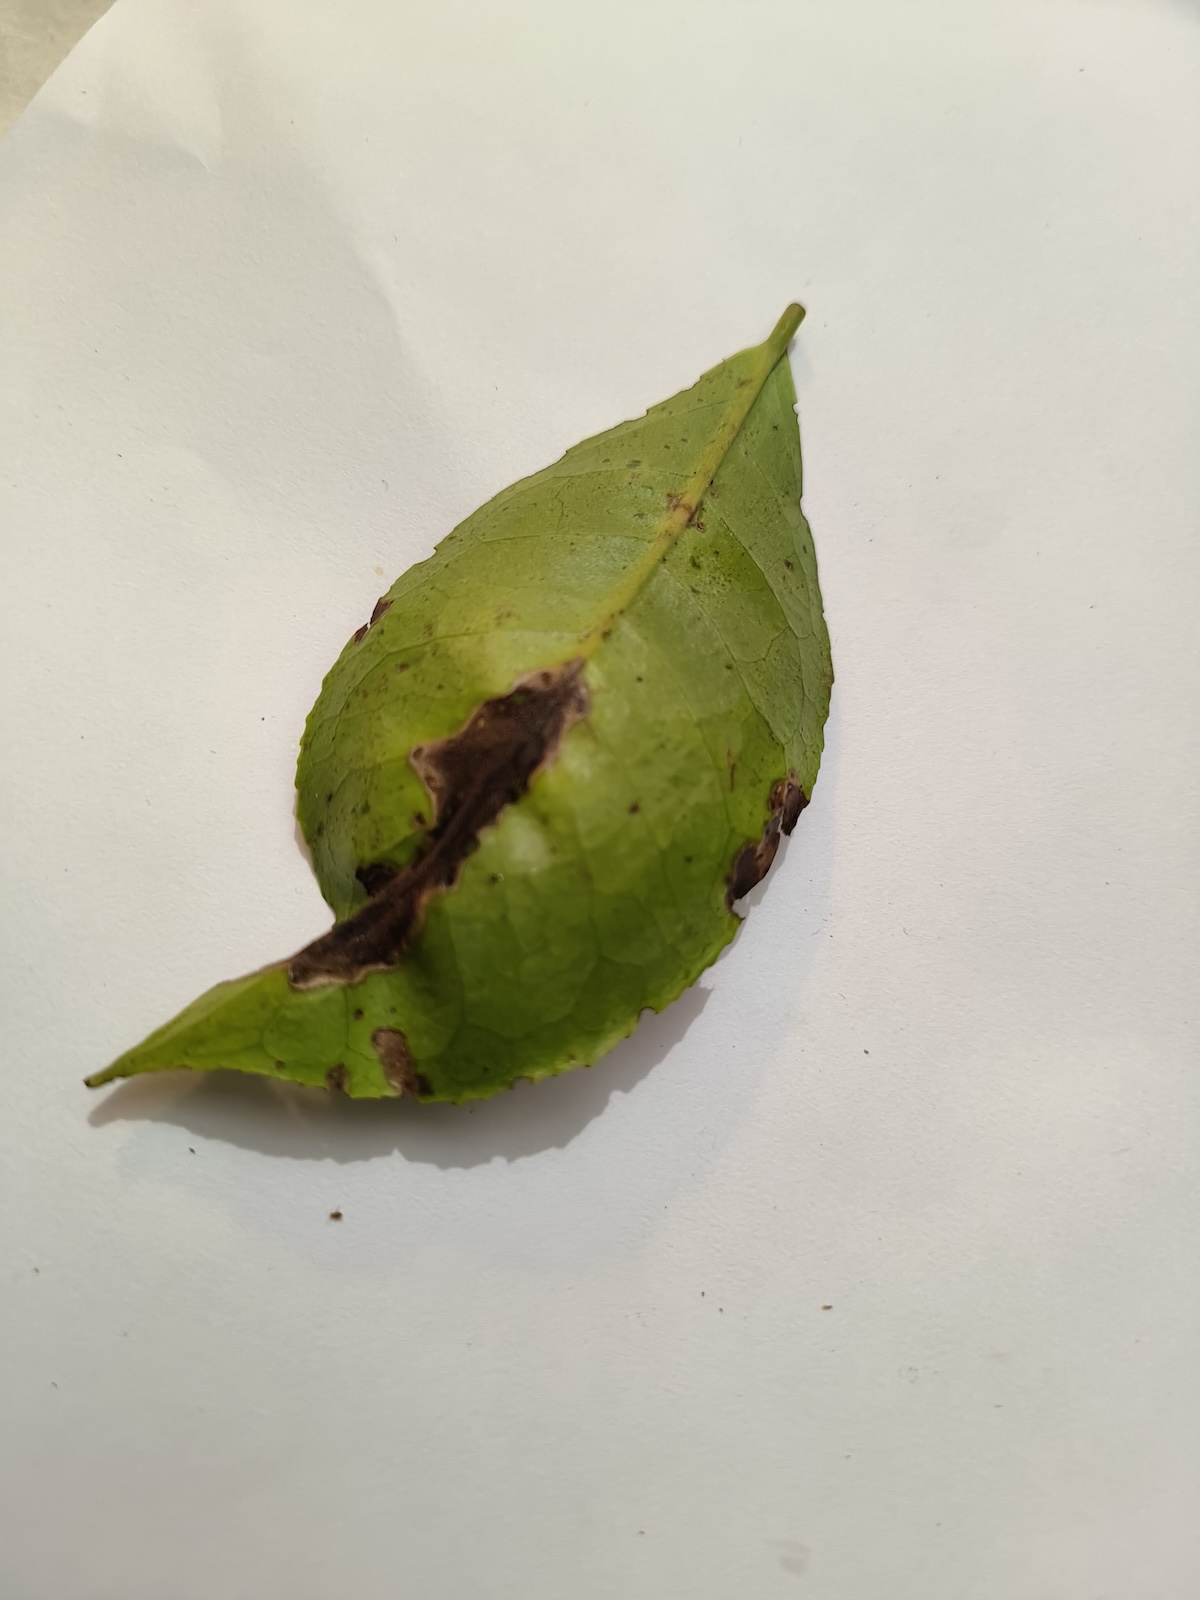
Label: Gray Blight